Minnie Walton

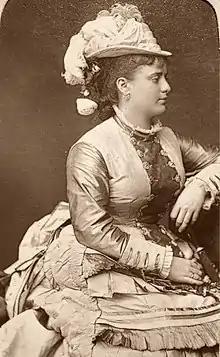

Minnie Walton (1852 – 1 July 1879) was an Australian-American singer and actress. She began her career in Australia in 1867, moving to California in 1868, where she played the title role in "The Colleen Bawn", among others. She performed in the United States until 1874, when she appeared for a season in England playing Mary in "Our American Cousin", among other roles. She then made appearances in Australia before returning to California, where she died in 1879.